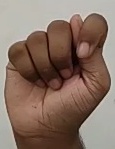
ASL sign: T